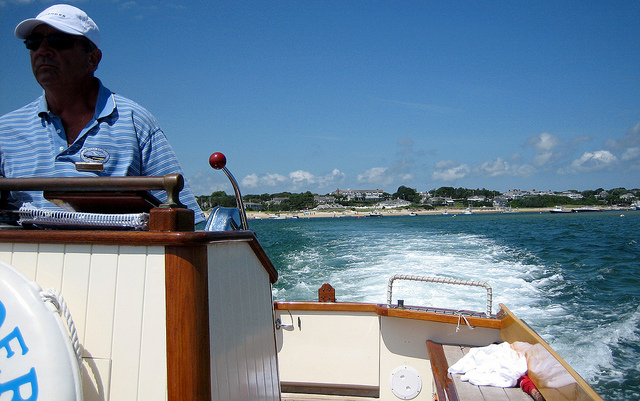
A man on a boat with the shore behind him

Man driving boat just off the coast line.

A very tan man driving a wooden boat on the open water.

A boater is driving a speed boat through the water.

a man steering a boat acros part of a lake